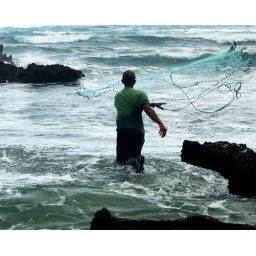
He was catching small fish in the net with another guy along the beach